Buchlovice

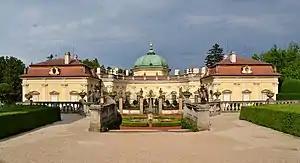
Buchlovice Castle

The I/50 road (part of the European route E50), which connects Brno with the Czech-Slovak border in Starý Hrozenkov, passes through the market town.